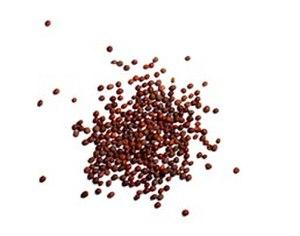
La moutarde est un condiment préparé à partir des graines d'une plante de la famille des Brassicaceae, appelée aussi moutarde. Ces graines sont petites, d'un diamètre approximatif de 1 mm. Leur coloration varie entre le blanc jaunâtre et le noir selon les espèces et participent à la teinte du condiment.